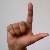
The image shows a hand gesture representing the letter 'L' in Indian Sign Language.